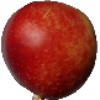
Label: nectarine